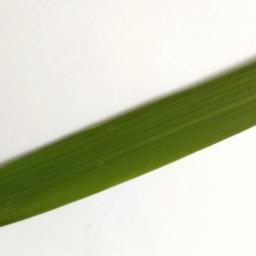
Label: Rice___Healthy